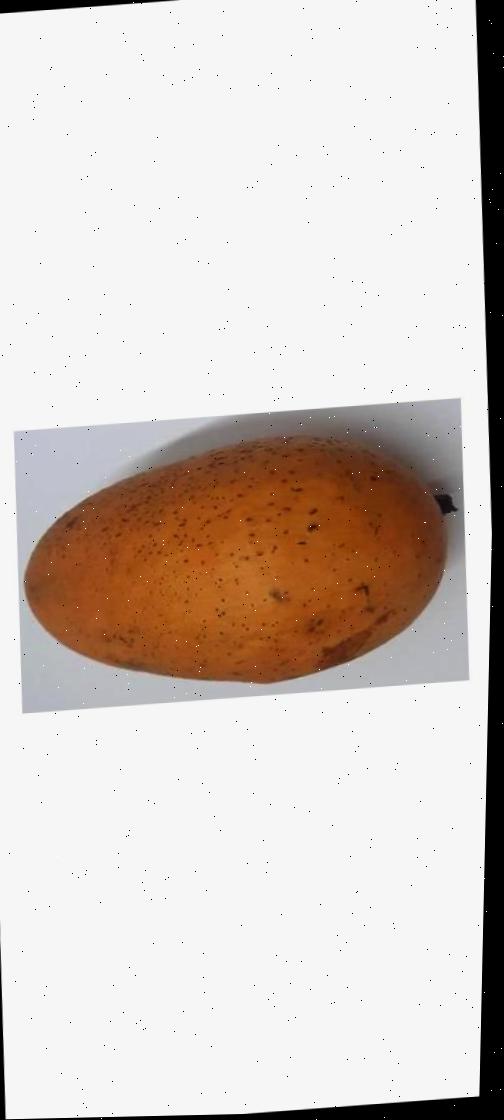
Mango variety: Ashshina Classic